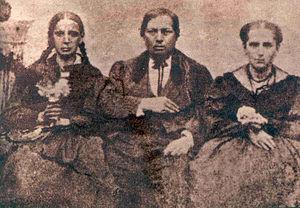
Benito Juárez García, né le 21 mars 1806 à Guelatao de Juárez en Nouvelle-Espagne et mort le 18 juillet 1872 à Mexico, est un homme politique mexicain qui fut président de la République. Il résista à l'occupation française du Mexique, renversa le Second Empire mexicain, rétablit la République et employa des mesures libérales pour moderniser le pays.